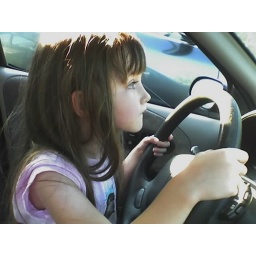
My daughter fulfilling her lifelong dream of sitting in the driver's seat of a car, 8/5/06